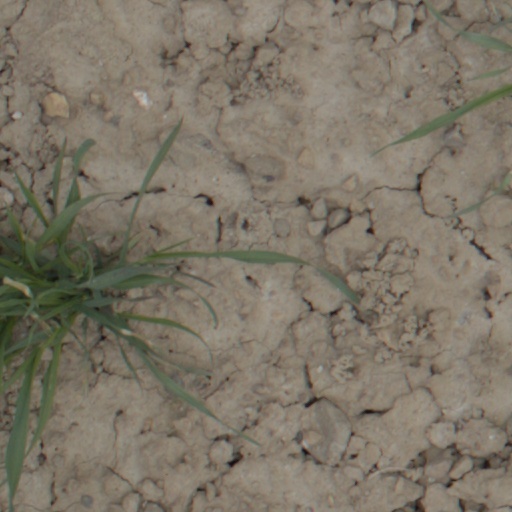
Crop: wheat